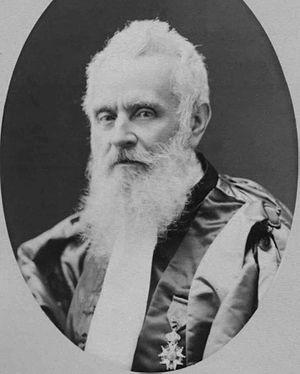
Photographie de Joseph Arthaud, médecin aliéniste de Lyon
Joseph Arthaud, né le 13 juin 1813 à Lyon et mort le 17 mars 1883 dans la même ville est un médecin, psychiatre et professeur de médecine français.